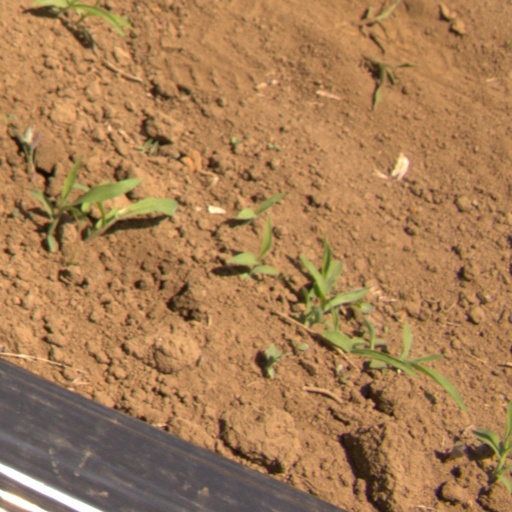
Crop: Jerusalem artichoke